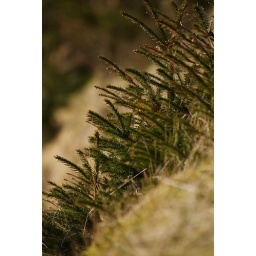
Pine trees below road level on the Verandah section of the IOM TT course.